Fibrosa Spolka Akcyjna v Fairbairn Lawson Combe Barbour Ltd

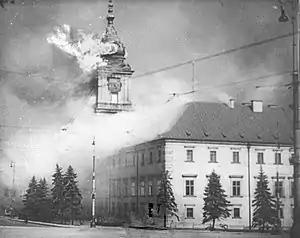
The Invasion of Poland 1939

is a leading House of Lords decision on the doctrine of frustration in English contract law.